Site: brandenburg
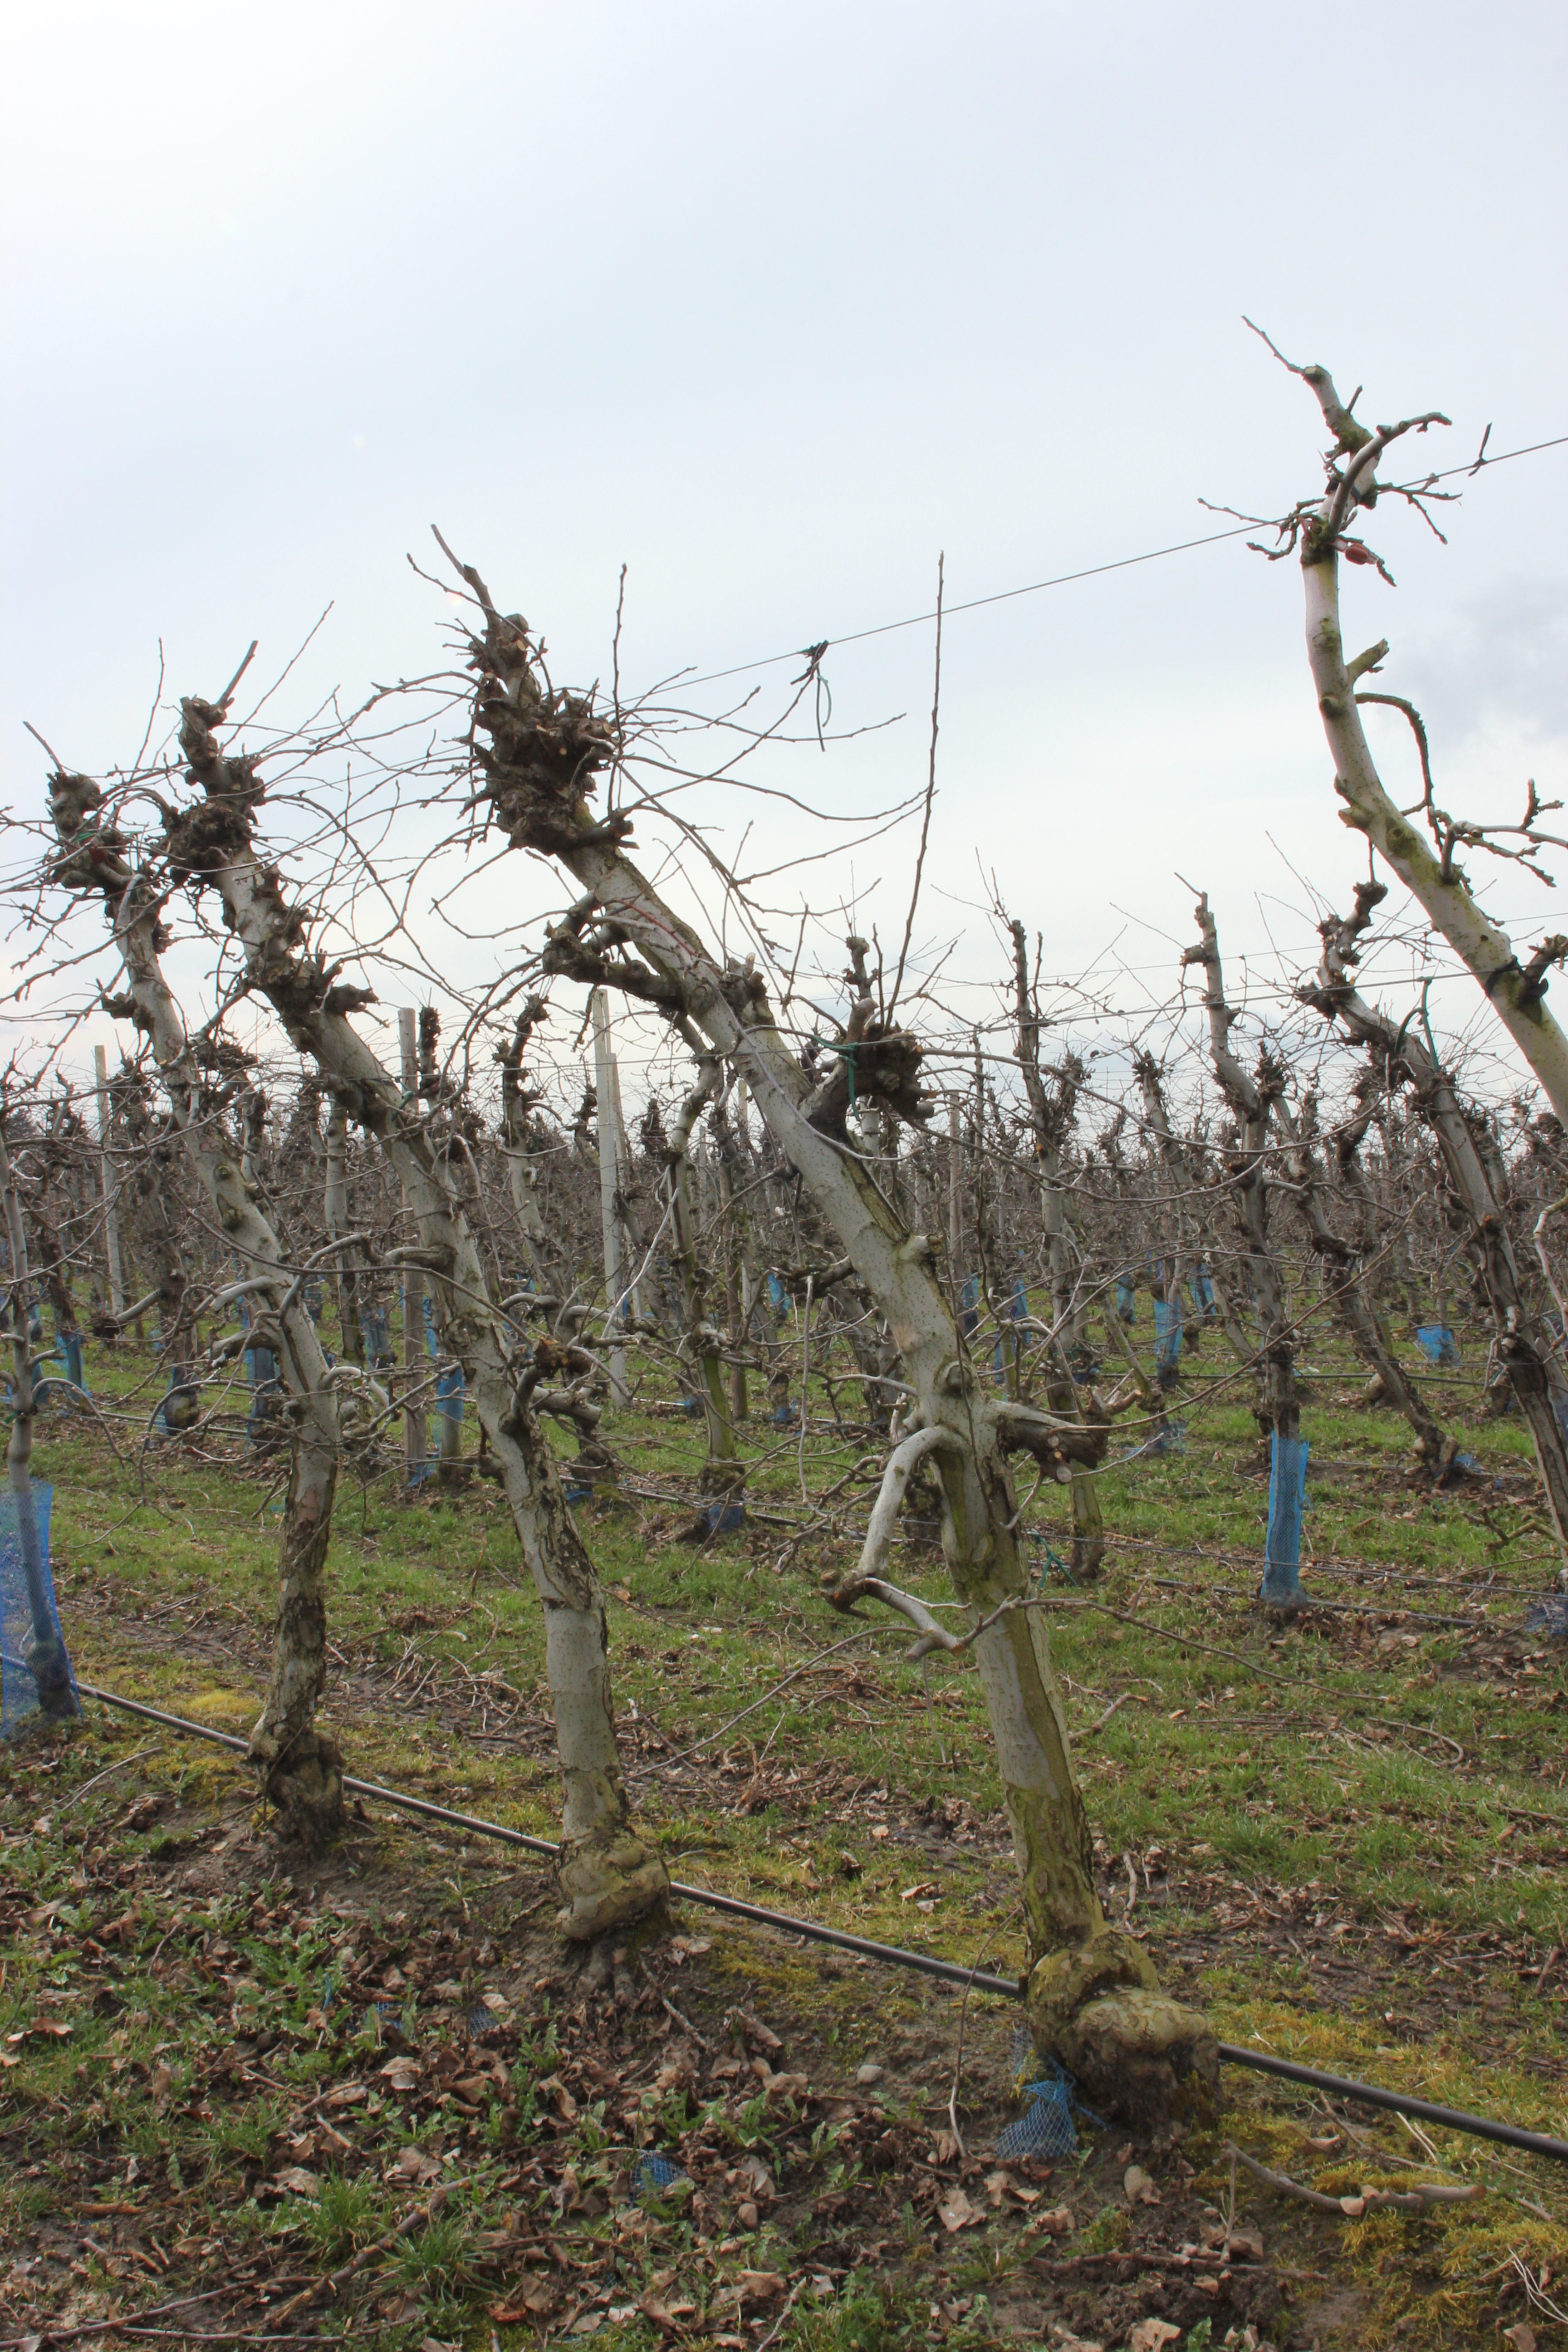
Growth stage (BBCH 01): Bud development